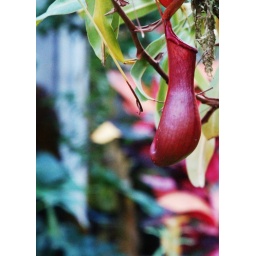
It catches water in this red hanging thingy to save for later when it's thirsty.